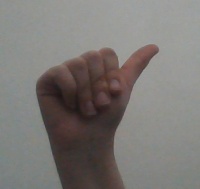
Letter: dhad